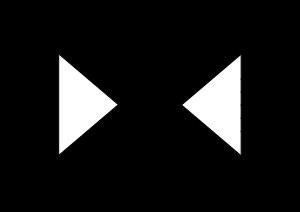
Le multiplexage est une technique qui consiste à faire passer plusieurs informations à travers un seul support de transmission. Elle permet de partager une même ressource entre plusieurs utilisateurs.